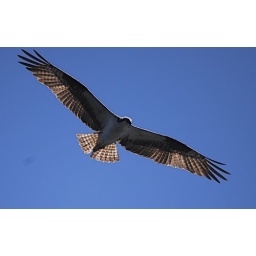
Osprey fishing over Packer Lake. The fish were sick with &amp;quot;ick&amp;quot; and the osprey were having a field day!